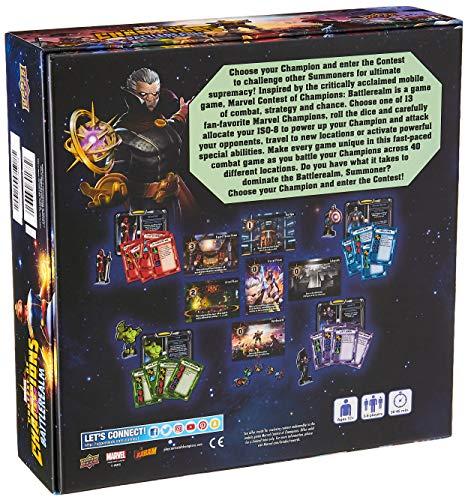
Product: Marvel Contest of Champions: Battlerealm
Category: Toys & Games | Games & Accessories | Board Games
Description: Based on the widely popular game Contest of Champions.
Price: $36.87
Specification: ProductDimensions:10x10x3inches|ItemWeight:2.65pounds|ShippingWeight:2.8pounds(Viewshippingratesandpolicies)|ASIN:B0785GR7GF|Itemmodelnumber:UDC89177|Manufacturerrecommendedage:12yearsandup